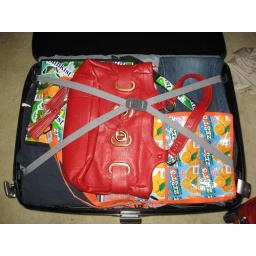
bags in a bag :)